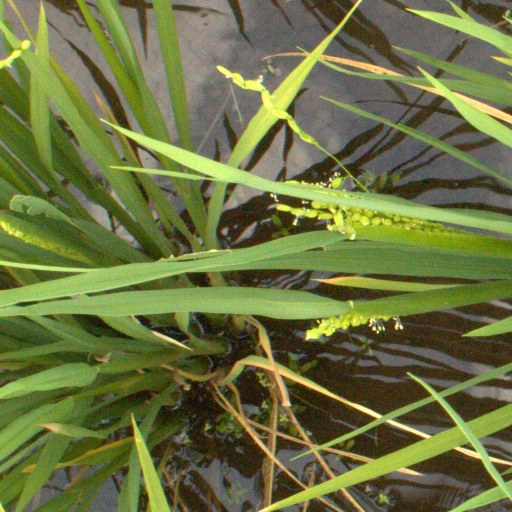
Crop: rice